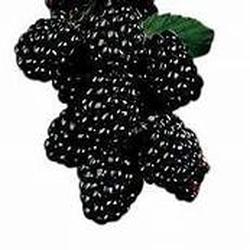
Label: Blackberry